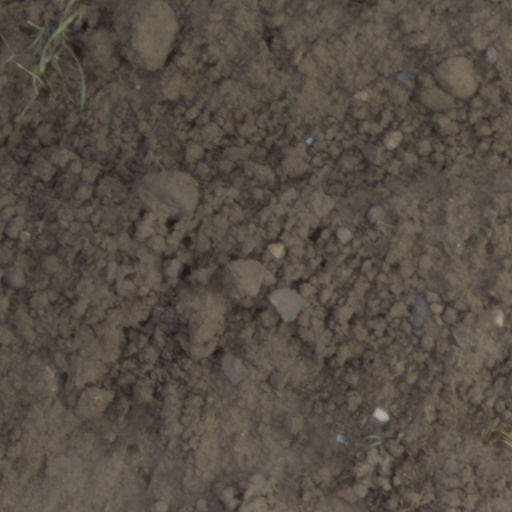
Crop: wheat